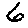
Label: 6